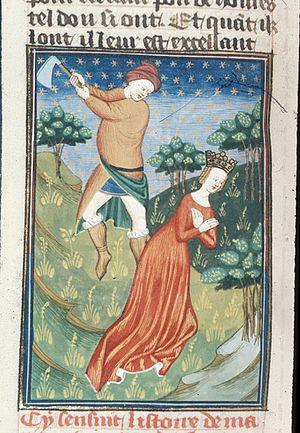
De mulieribus claris est une collection de biographies de femmes historiques et mythologiques écrites par l'auteur florentin Boccace, publiée en 1374. Cette collection se distingue par le fait qu'elle est la première dans la littérature occidentale comprenant exclusivement des biographies de femmes. Boccace la rédige dans sa vieillesse entre 1361 et 1362, retiré à Certaldo loin de l'agitation mondaine, et la présente dans sa préface comme la contrepartie du De viris illustribus, recueil de biographies de grands hommes que compose Pétrarque.